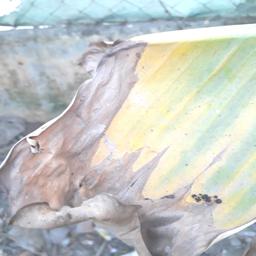
Label: POTASSIUM DEFICIENCY